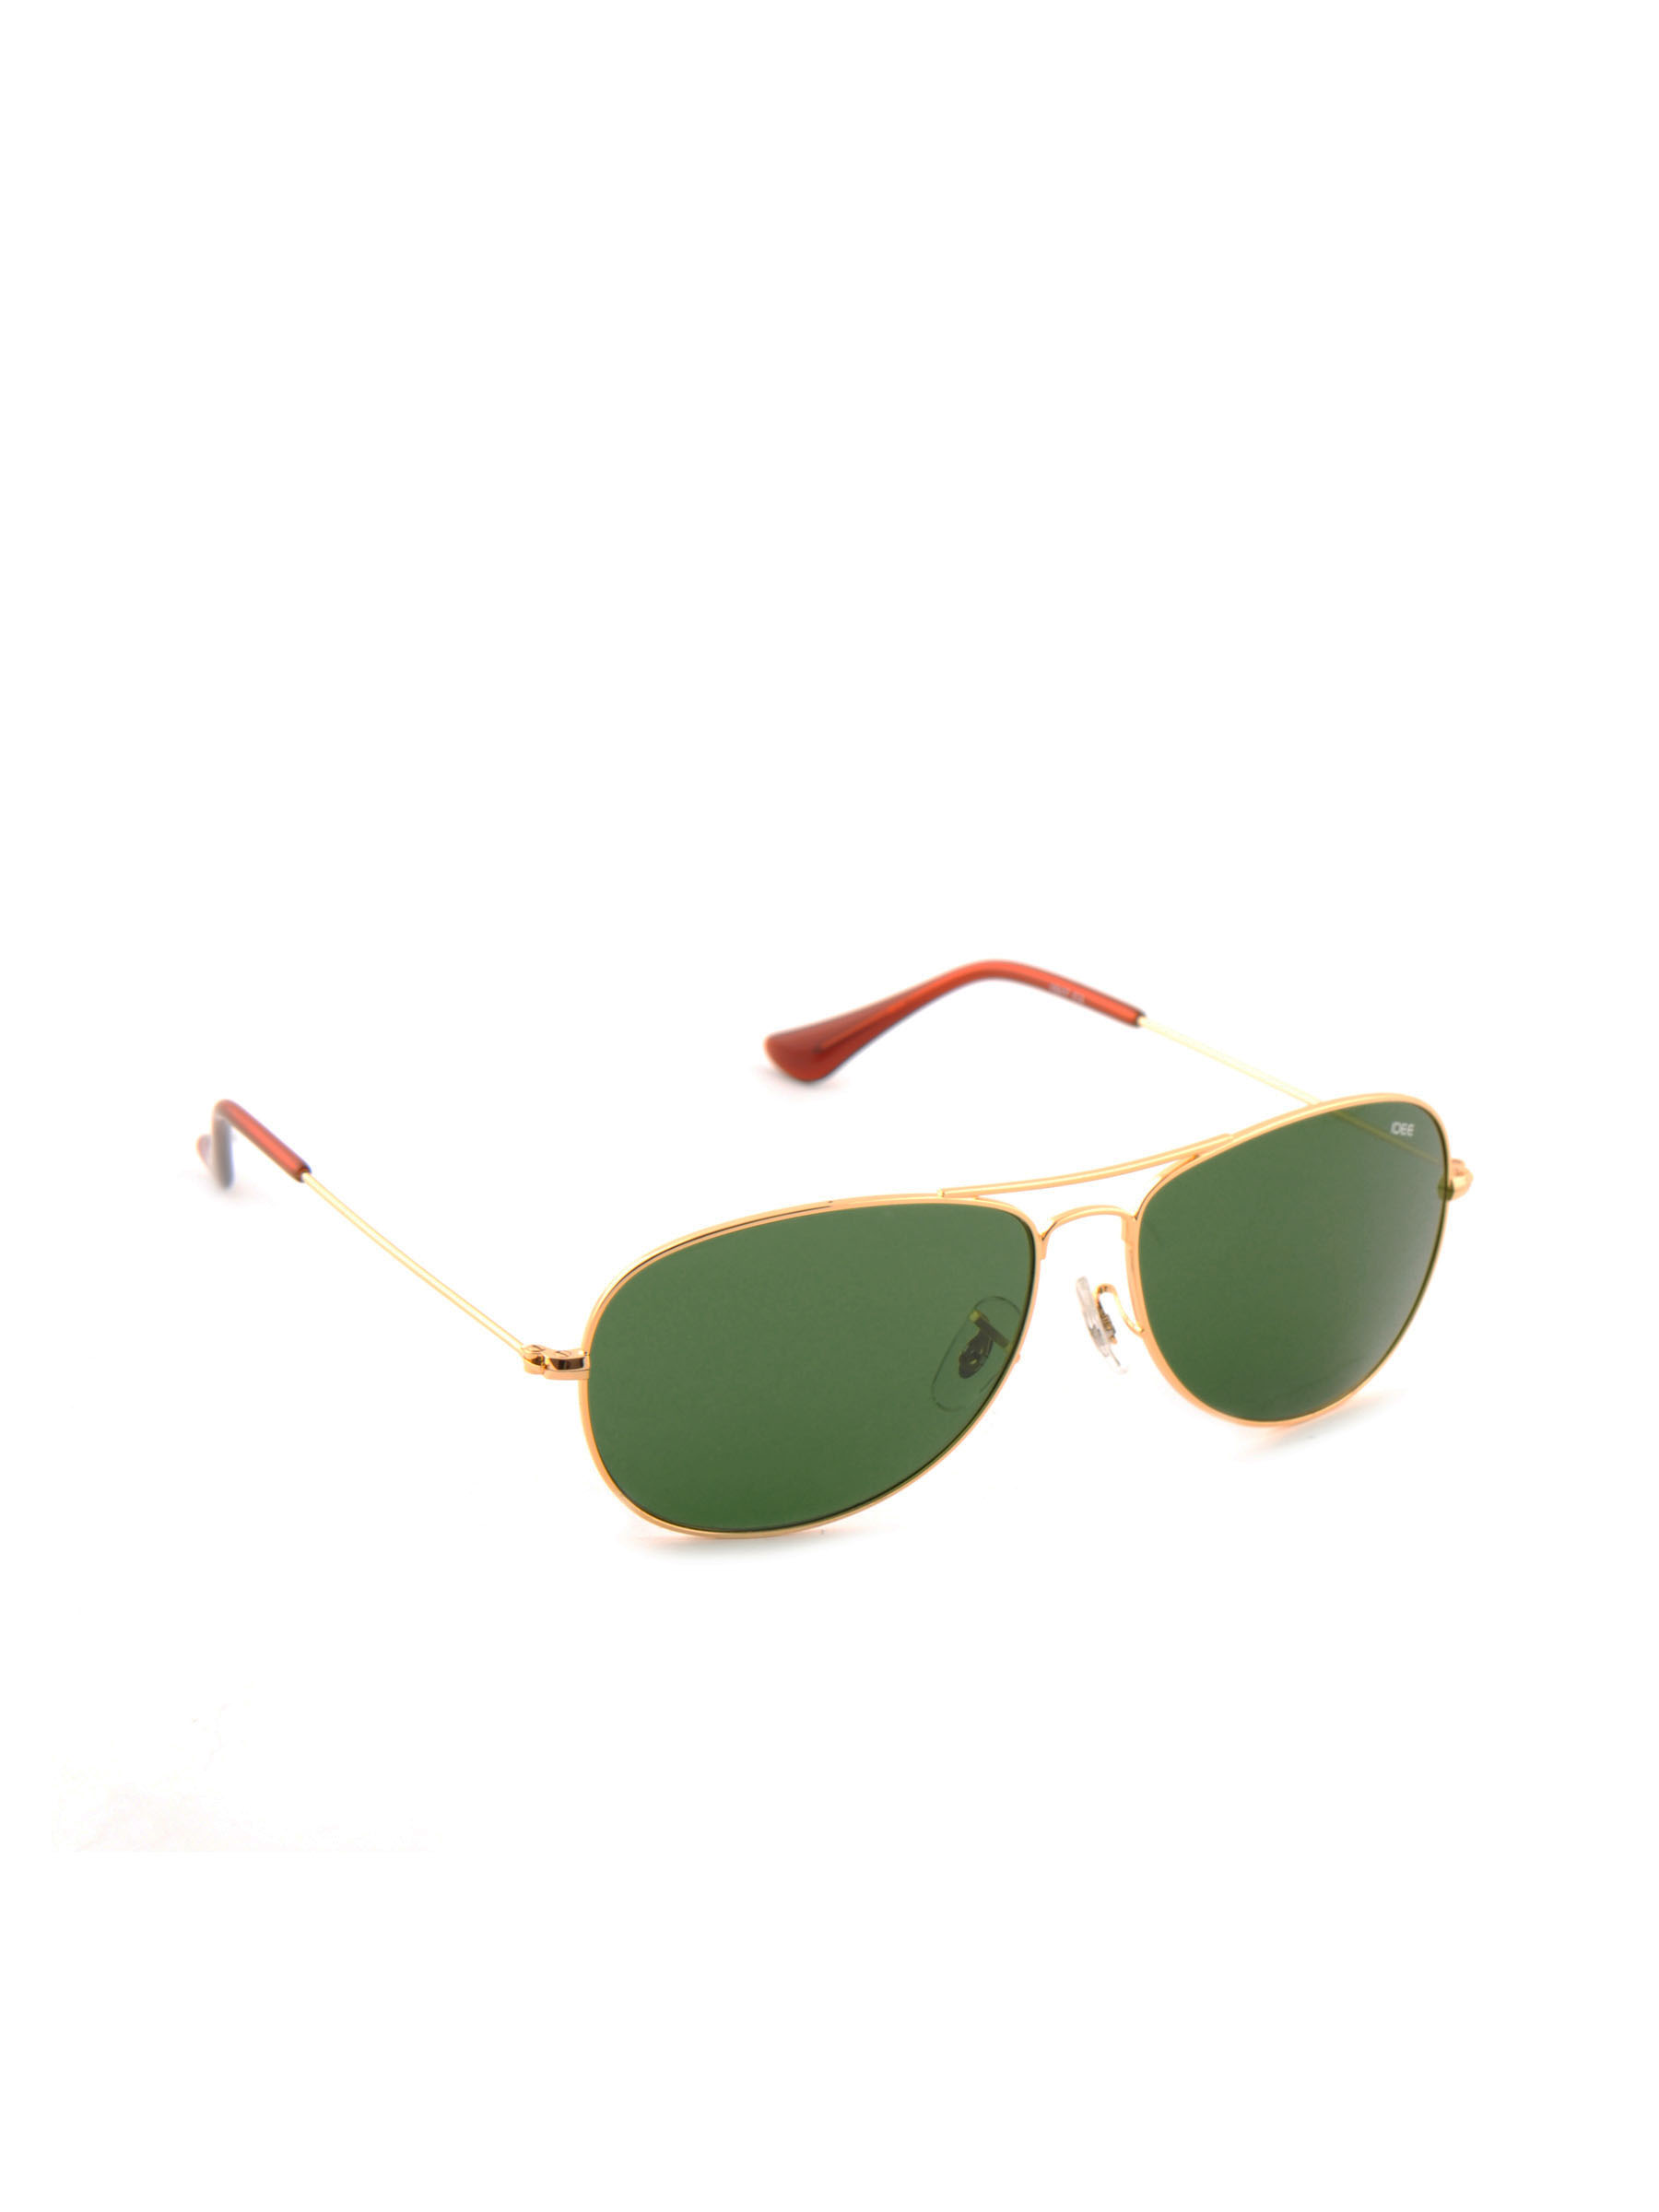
Idee Unisex Funky Eyewear Green Sunglasses
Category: Accessories / Eyewear / Sunglasses
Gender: Unisex
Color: Green
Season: Winter 2016
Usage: Casual